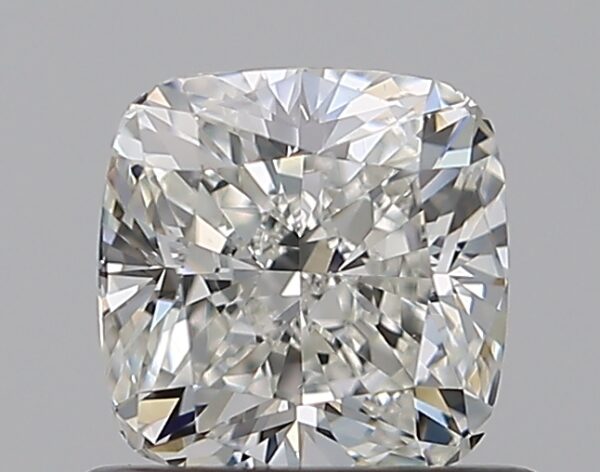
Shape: cushion
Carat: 0.8
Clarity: VS1
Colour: I
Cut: EX
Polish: EX
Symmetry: VG
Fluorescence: N
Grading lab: GIA
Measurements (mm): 5.13 x 5.11 x 3.56